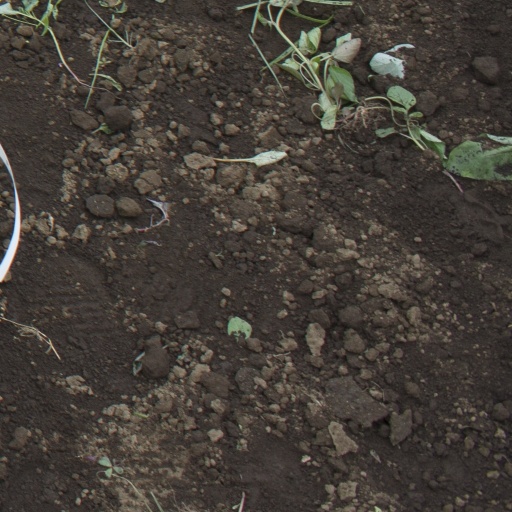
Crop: soybean